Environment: real
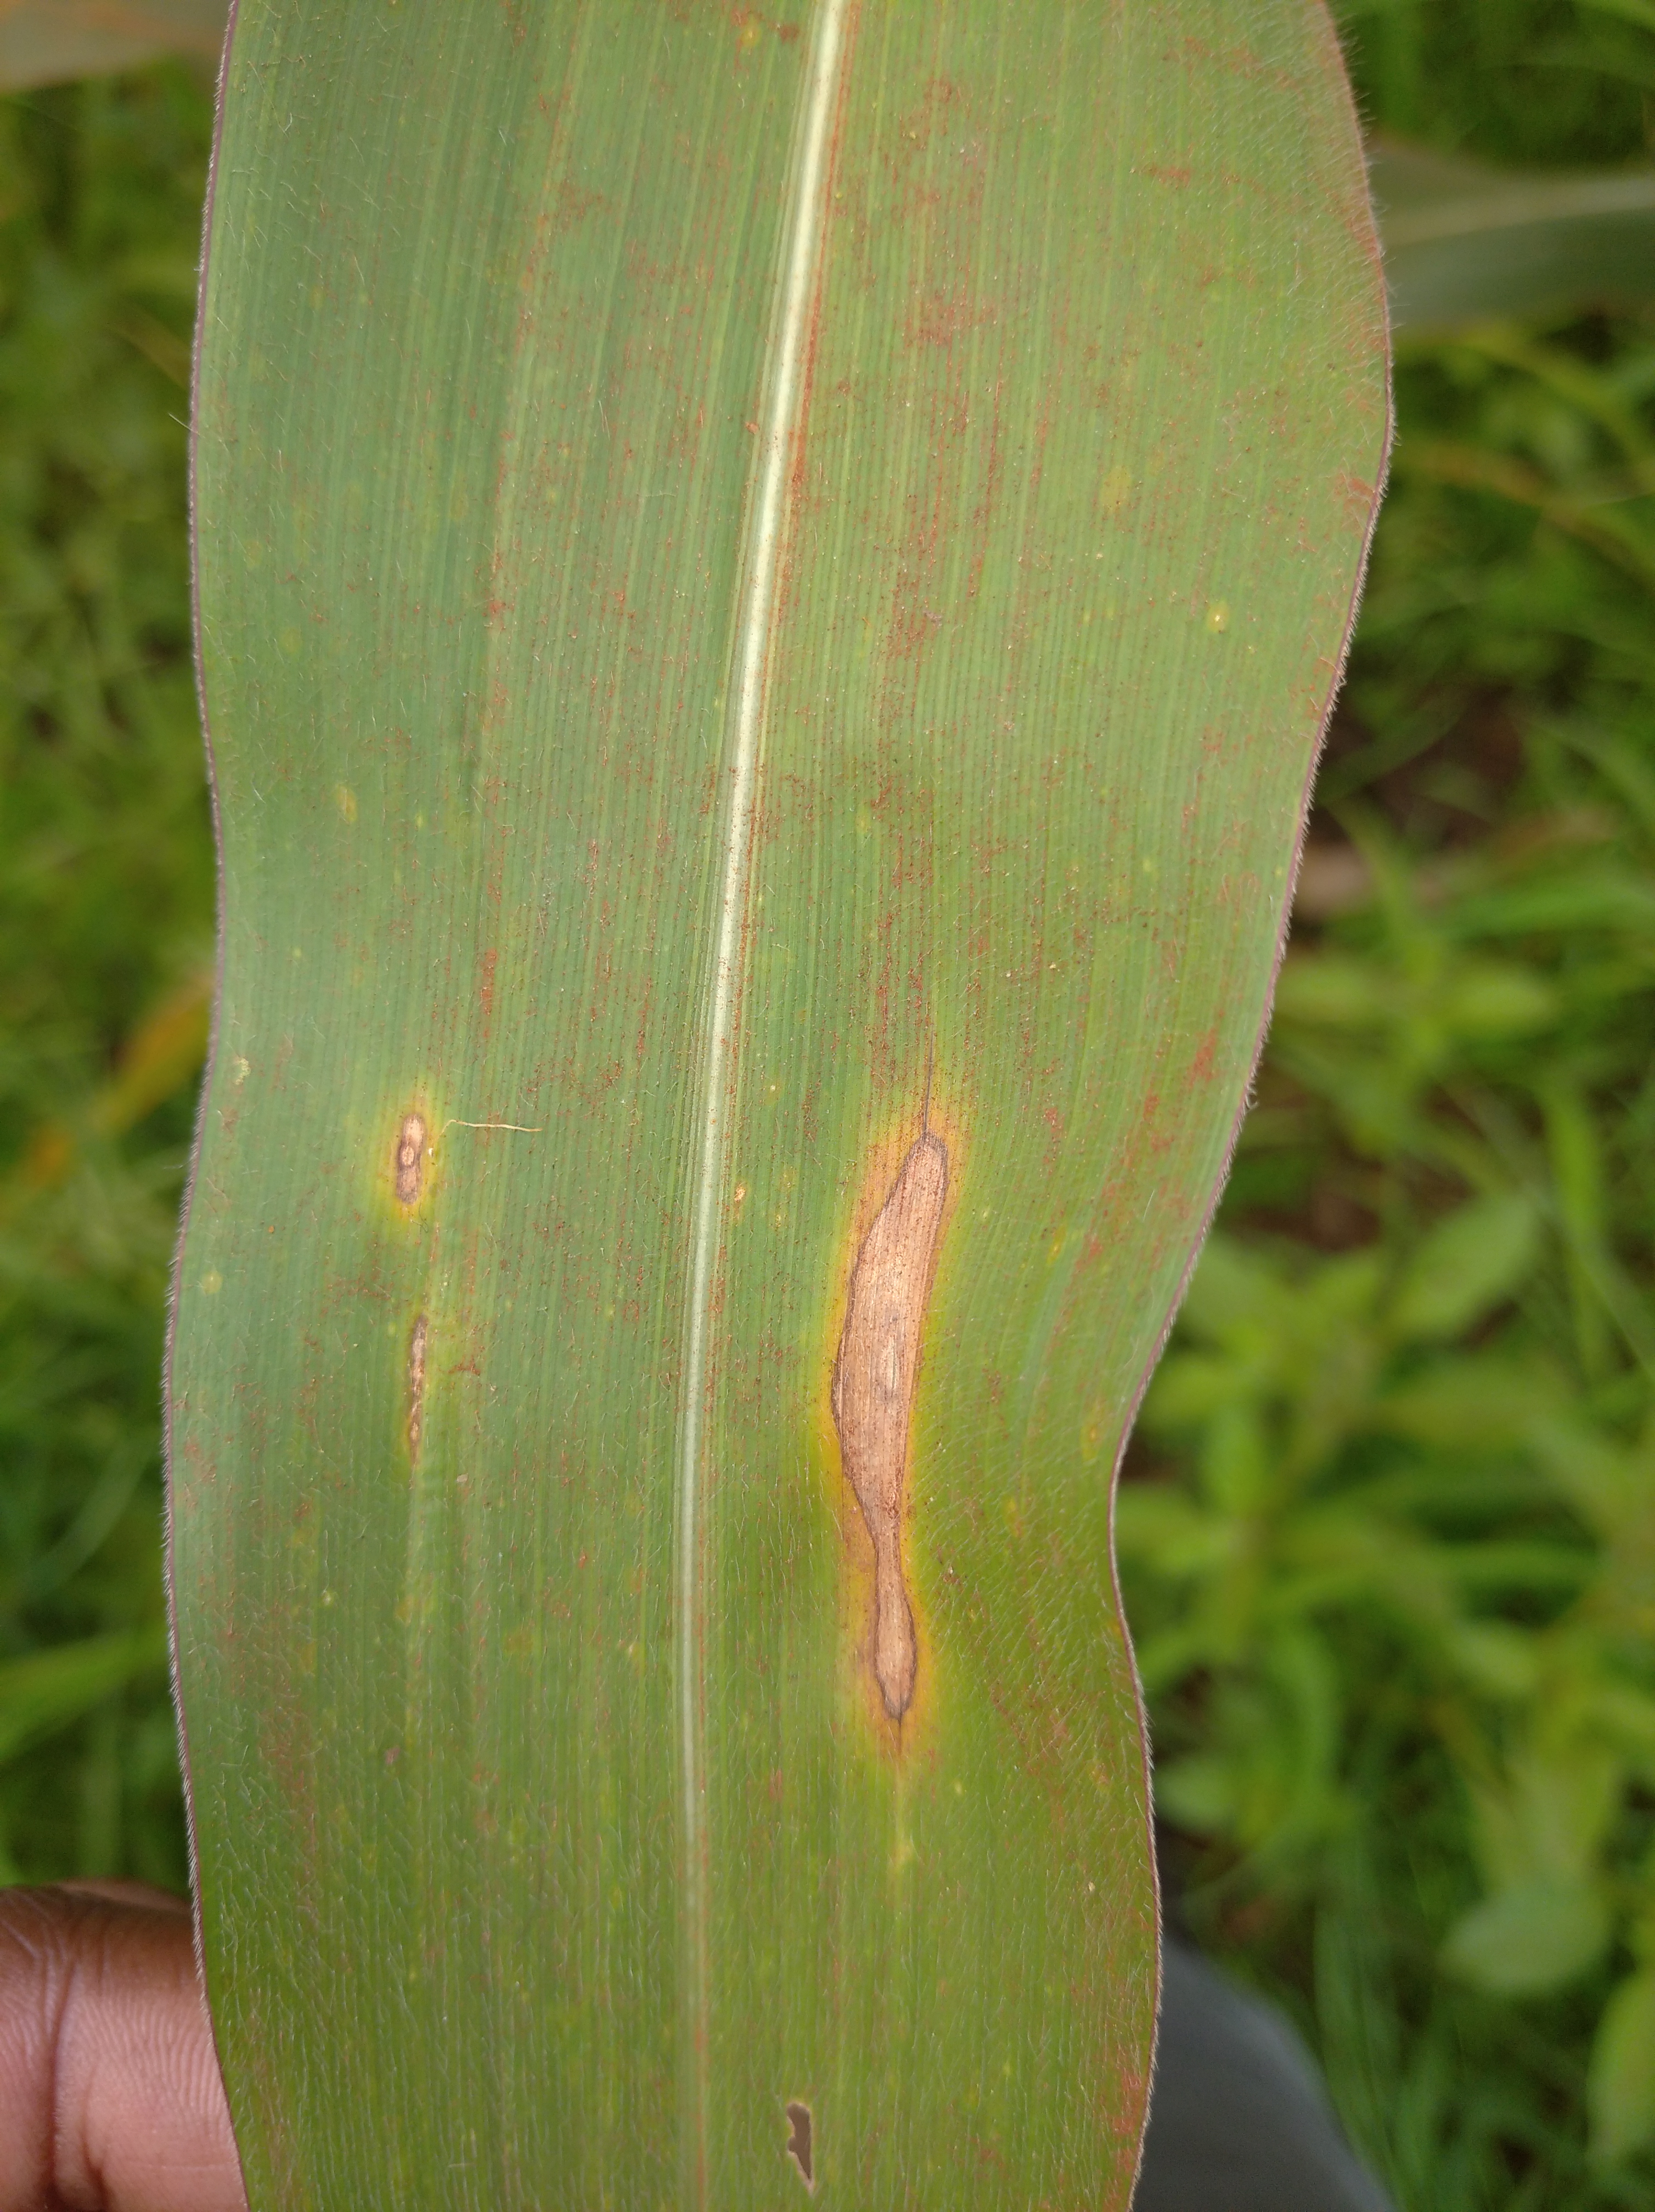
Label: northern_corn_leaf_blight